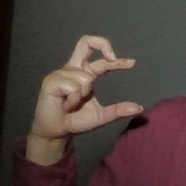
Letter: thal